George Hewston

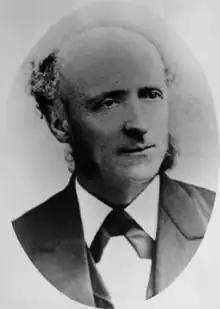

George Hewston (September 11, 1826 – September 4, 1891) was an American politician, educator, and physician. He was appointed the 16th Mayor of San Francisco upon the death of James Otis. He was sworn in on November 4, 1875, and served until December 5, 1875.